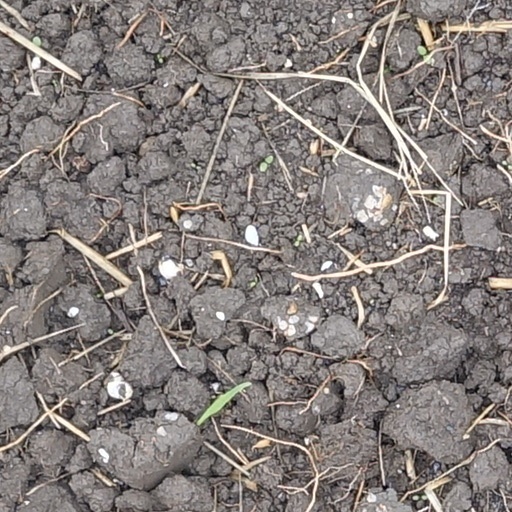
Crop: wheat